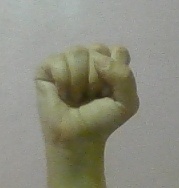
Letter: saad